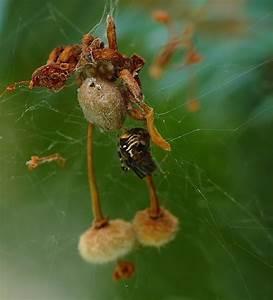
spider